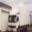
Label: truck